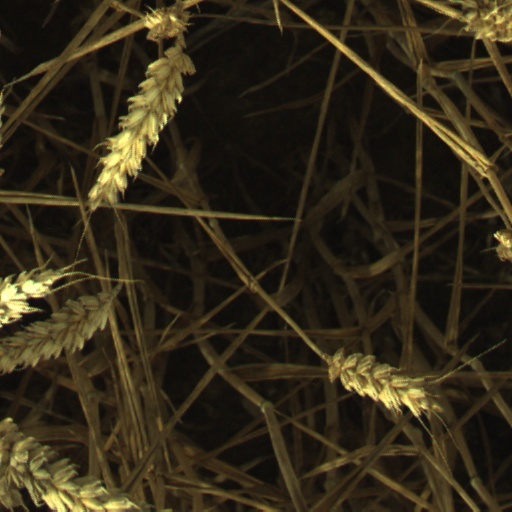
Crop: wheat